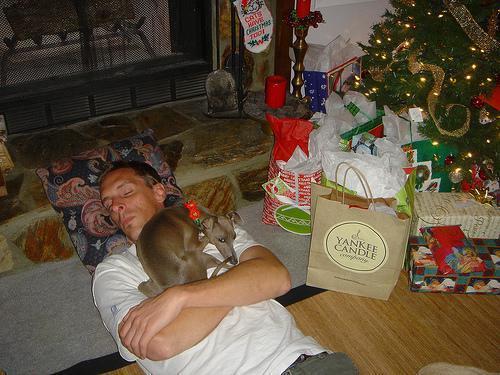
Italian_greyhound